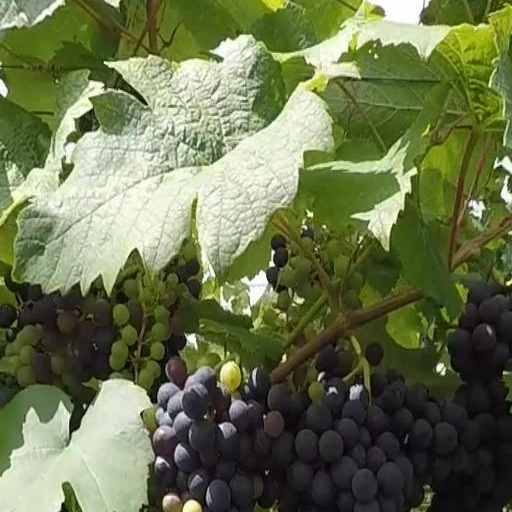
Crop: grape